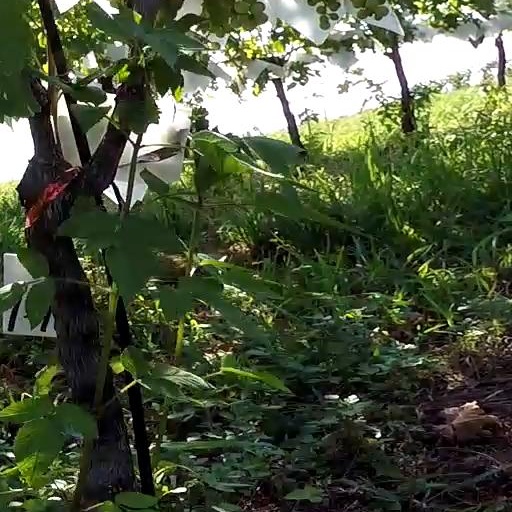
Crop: grape